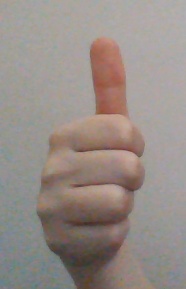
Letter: aleff